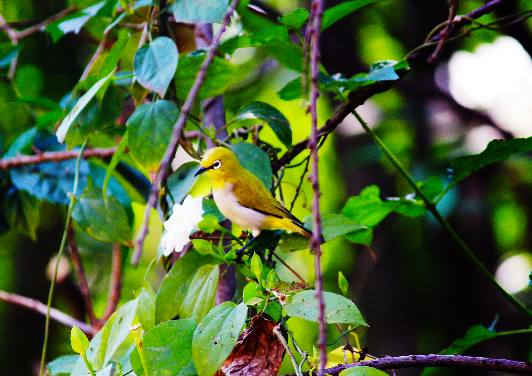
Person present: No